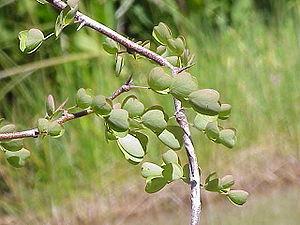
Le Campêche ou « Bois de Campêche », est un petit arbre tropical appartenant à la famille des fabaceae pouvant atteindre 15 mètres de haut.
L'État de Campeche est un État du Mexique situé au sud-est du pays, dans la péninsule du Yucatán. Il est entouré par les États de Yucatán, de Quintana Roo et de Tabasco; par le département de Petén, le Belize et le golfe du Mexique.
L'État de Quintana Roo est un État situé dans le Sud du Mexique dans la péninsule du Yucatán.